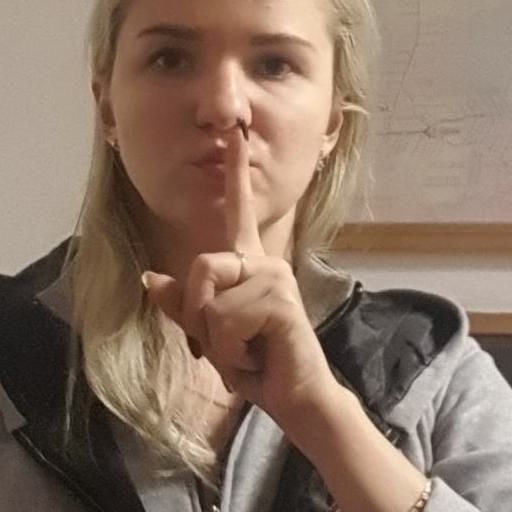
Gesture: mute